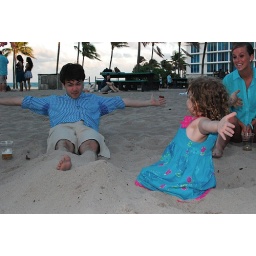
must have someone buried in sand when you are at the beach